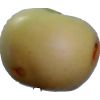
Label: Apple 6